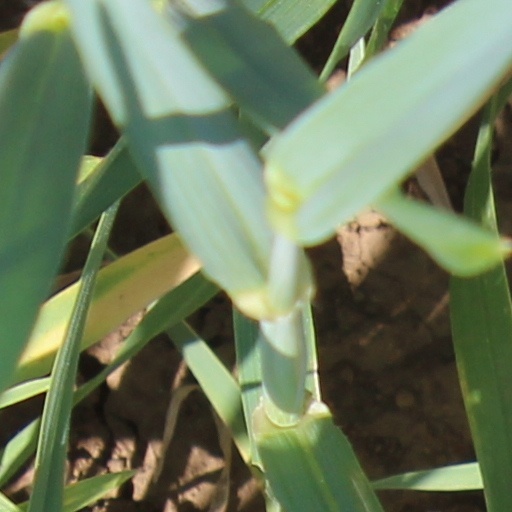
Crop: wheat